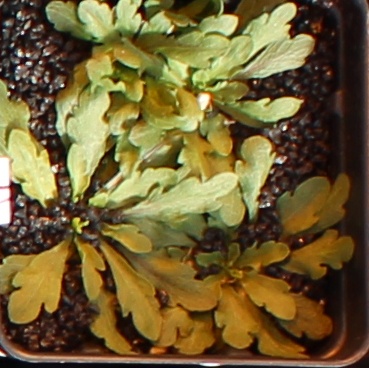
Label: Horseweed